Jaron Brown

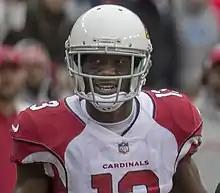
Jaron Brown with the Arizona Cardinals in 2017

Throughout training camp, Brown competed against Chad Williams, Aaron Dobson, J.J. Nelson, and Brittan Golden to be the third wide receiver on the depth chart. Head coach Bruce Arians named Brown the No. 2 starting wide receiver on the depth chart to start the regular season, alongside Larry Fitzgerald.